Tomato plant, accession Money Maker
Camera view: bottom (45 deg); turntable rotation: 120 degrees
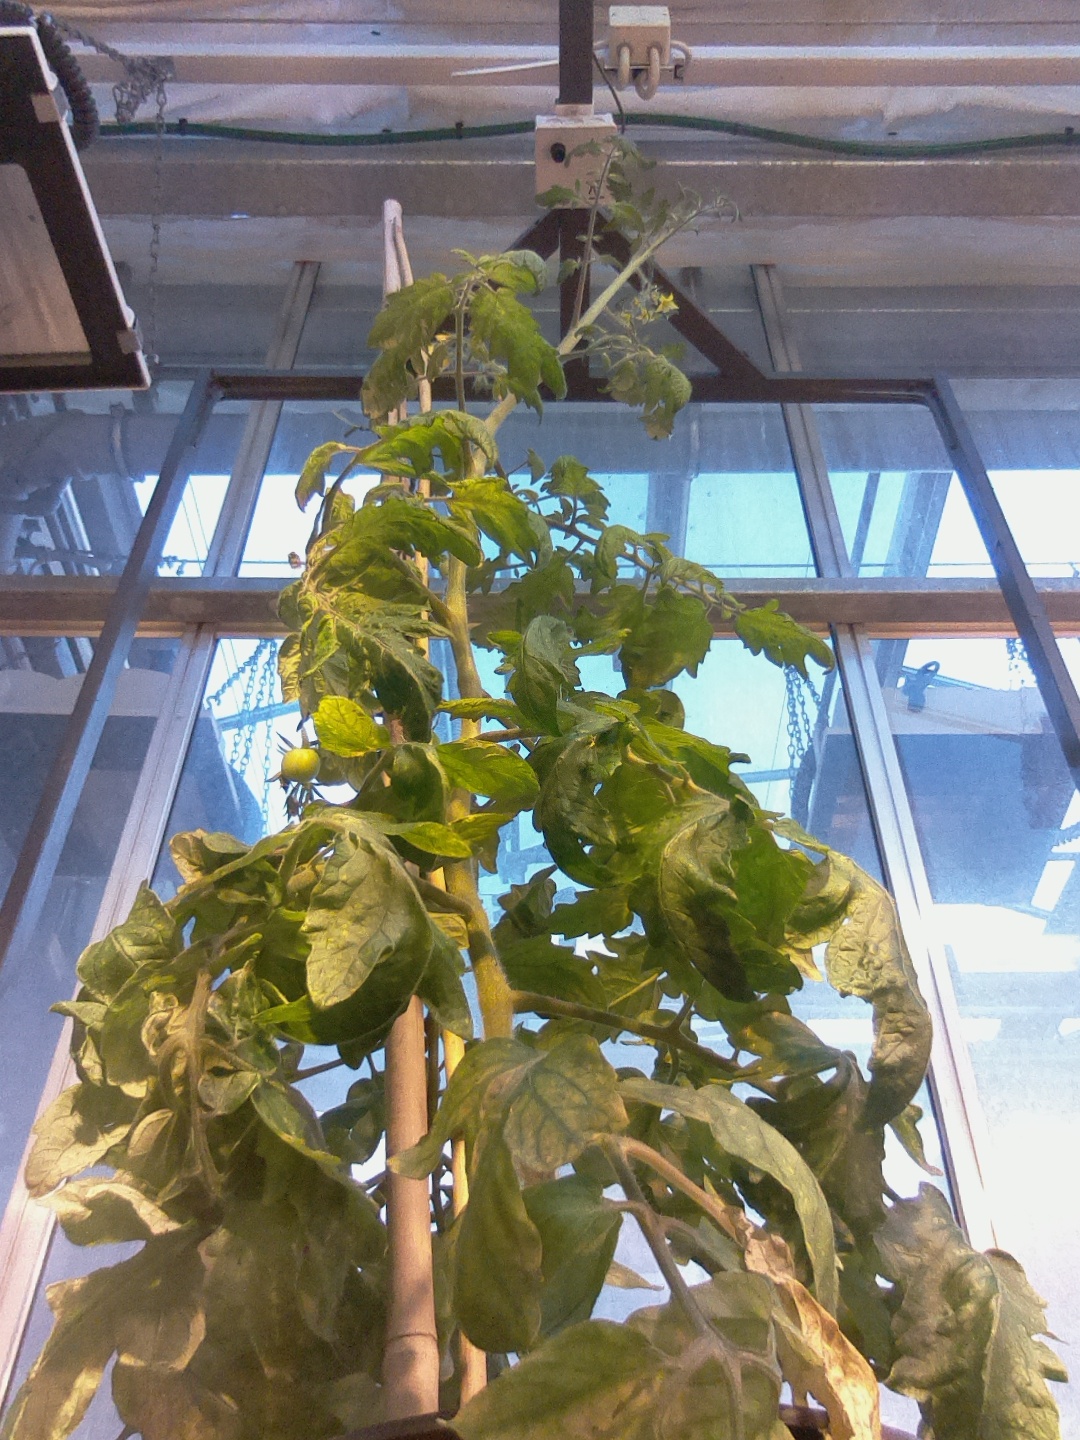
BBCH growth stage 75: 50%-60% of final fruit size